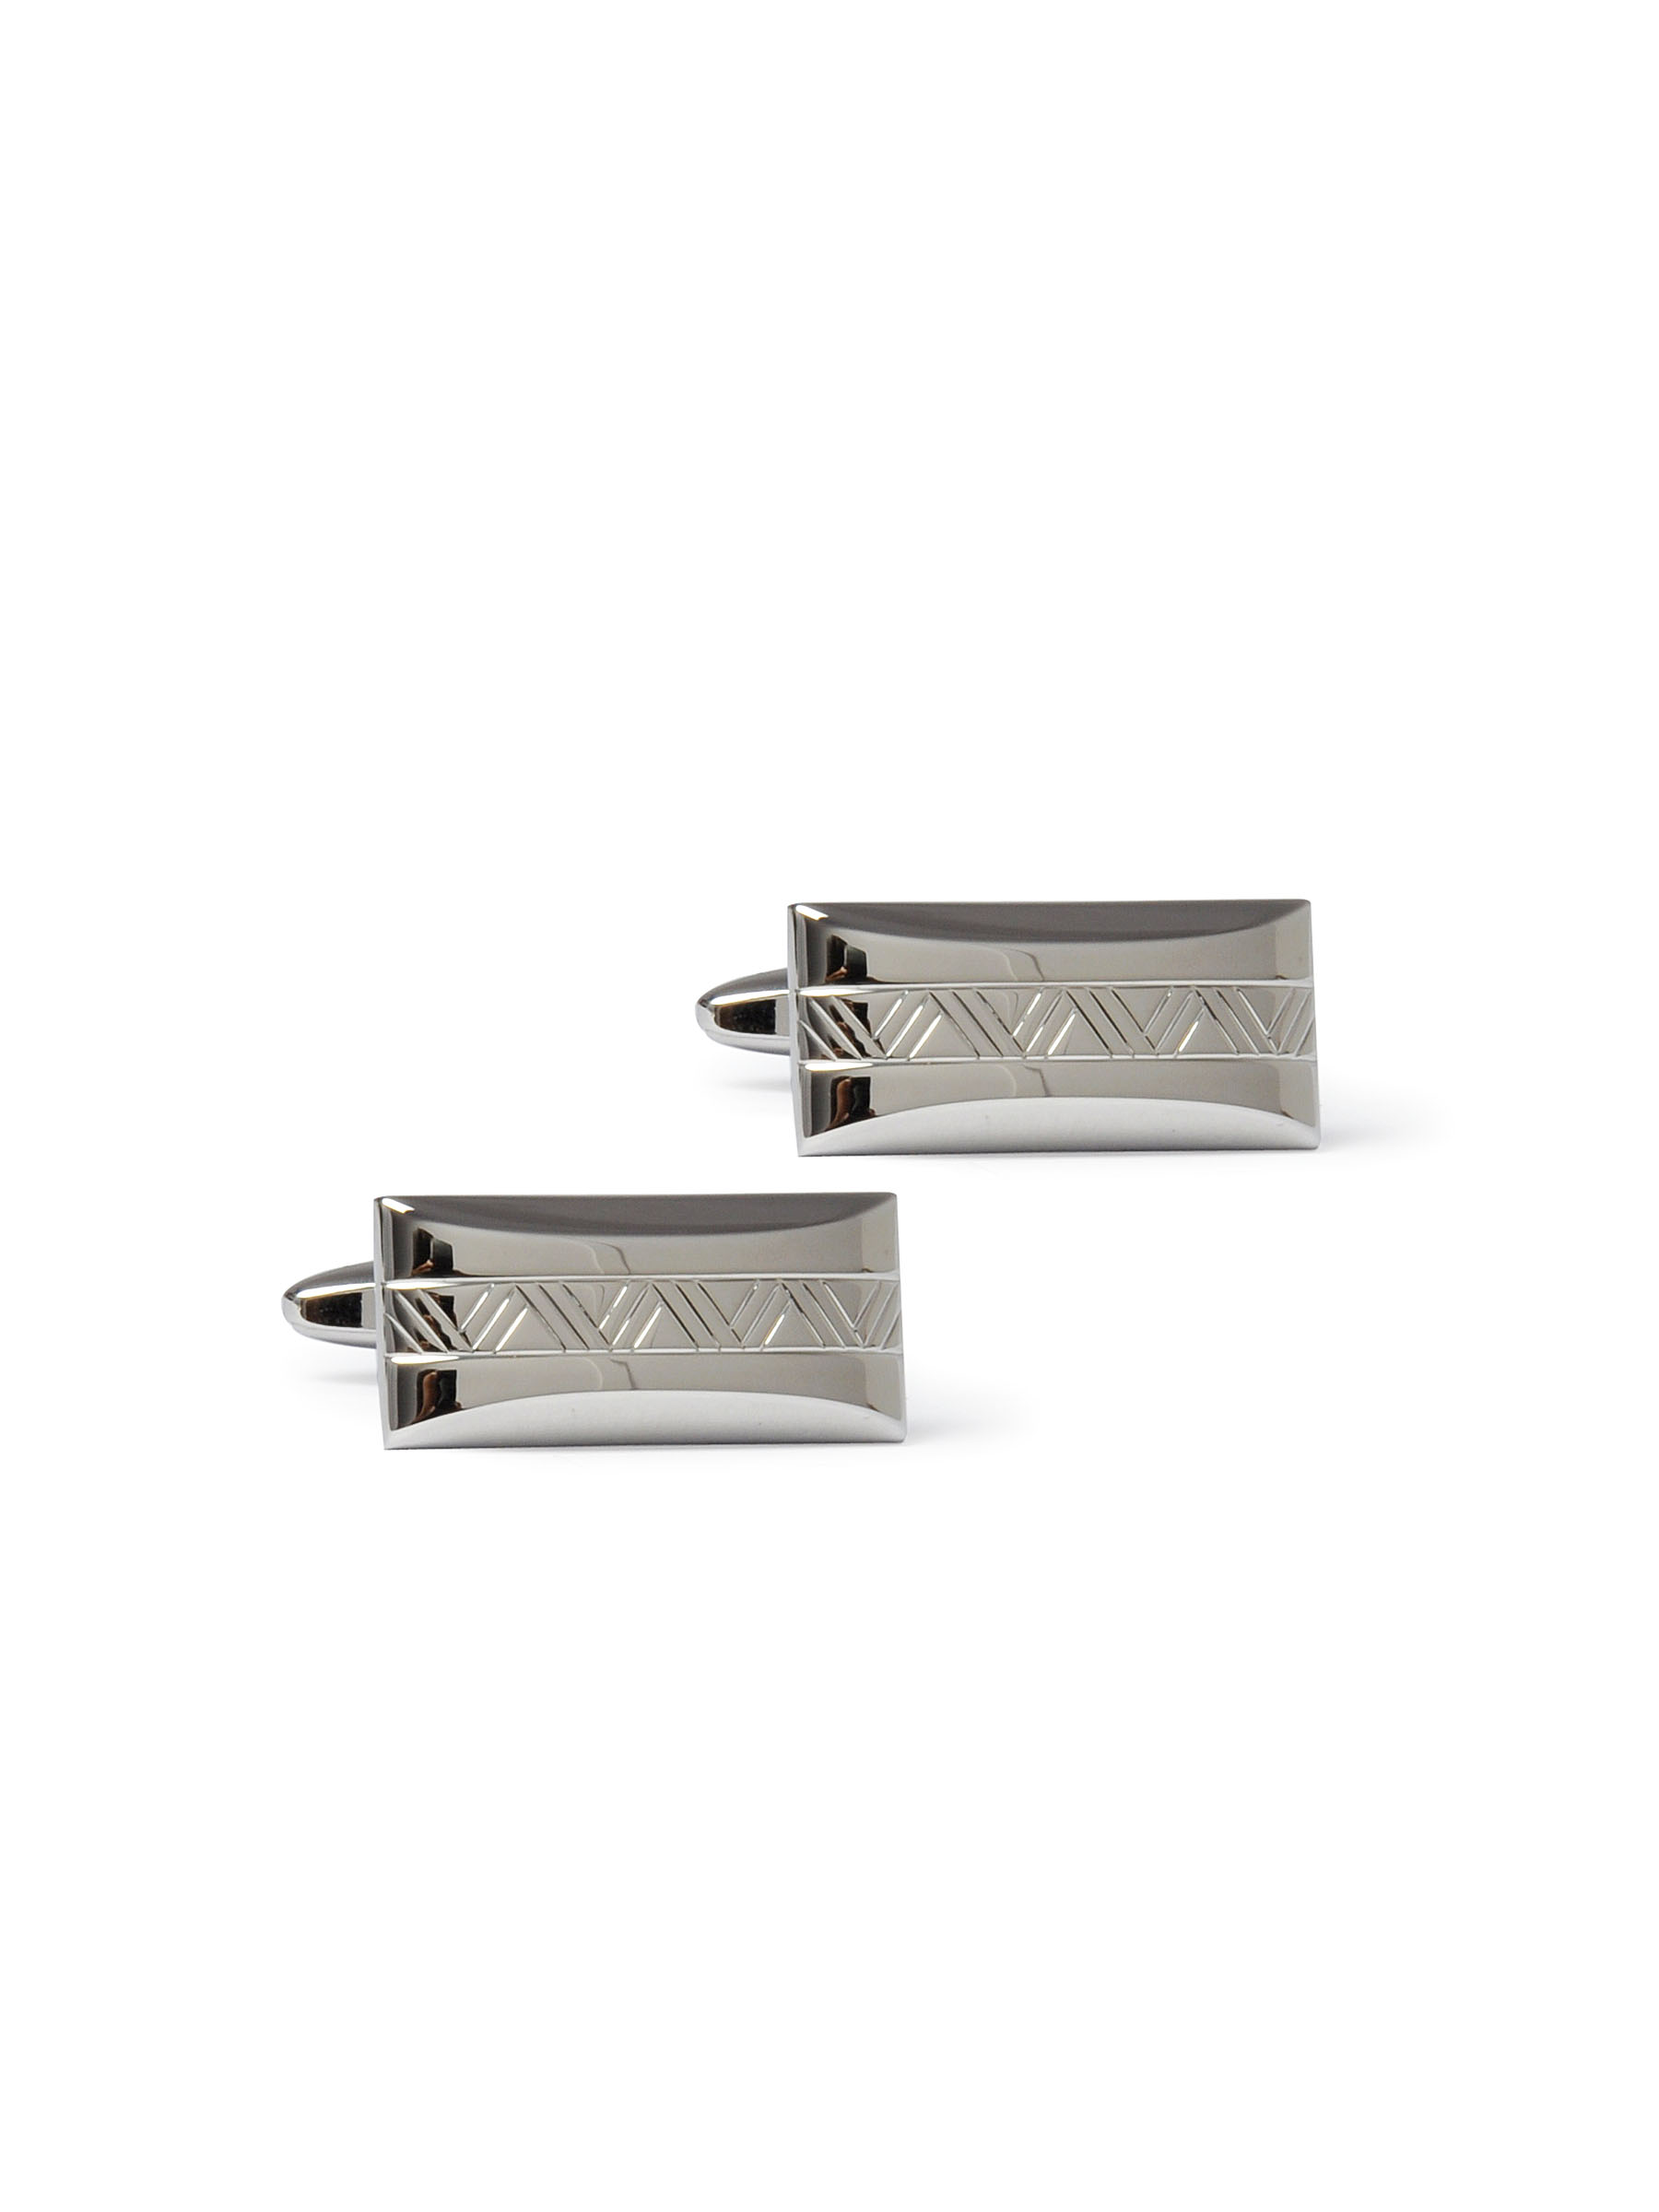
Belmonte Men Bright Assorted Steel Cufflinks
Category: Accessories / Cufflinks / Cufflinks
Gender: Men
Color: Steel
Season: Fall 2011
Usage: Formal